Sebastia, Nablus

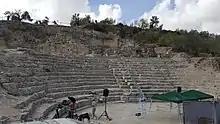
The Roman theatre at Sebastia

Many important archeological discoveries were made at Ancient Samaria. These included a royal Israelite palace dating from the 9th and 8th centuries BCE. 500 pieces of carved ivory were found there, which led some scholars to identify the structure with the "palace adorned with ivory" mentioned in the Bible.